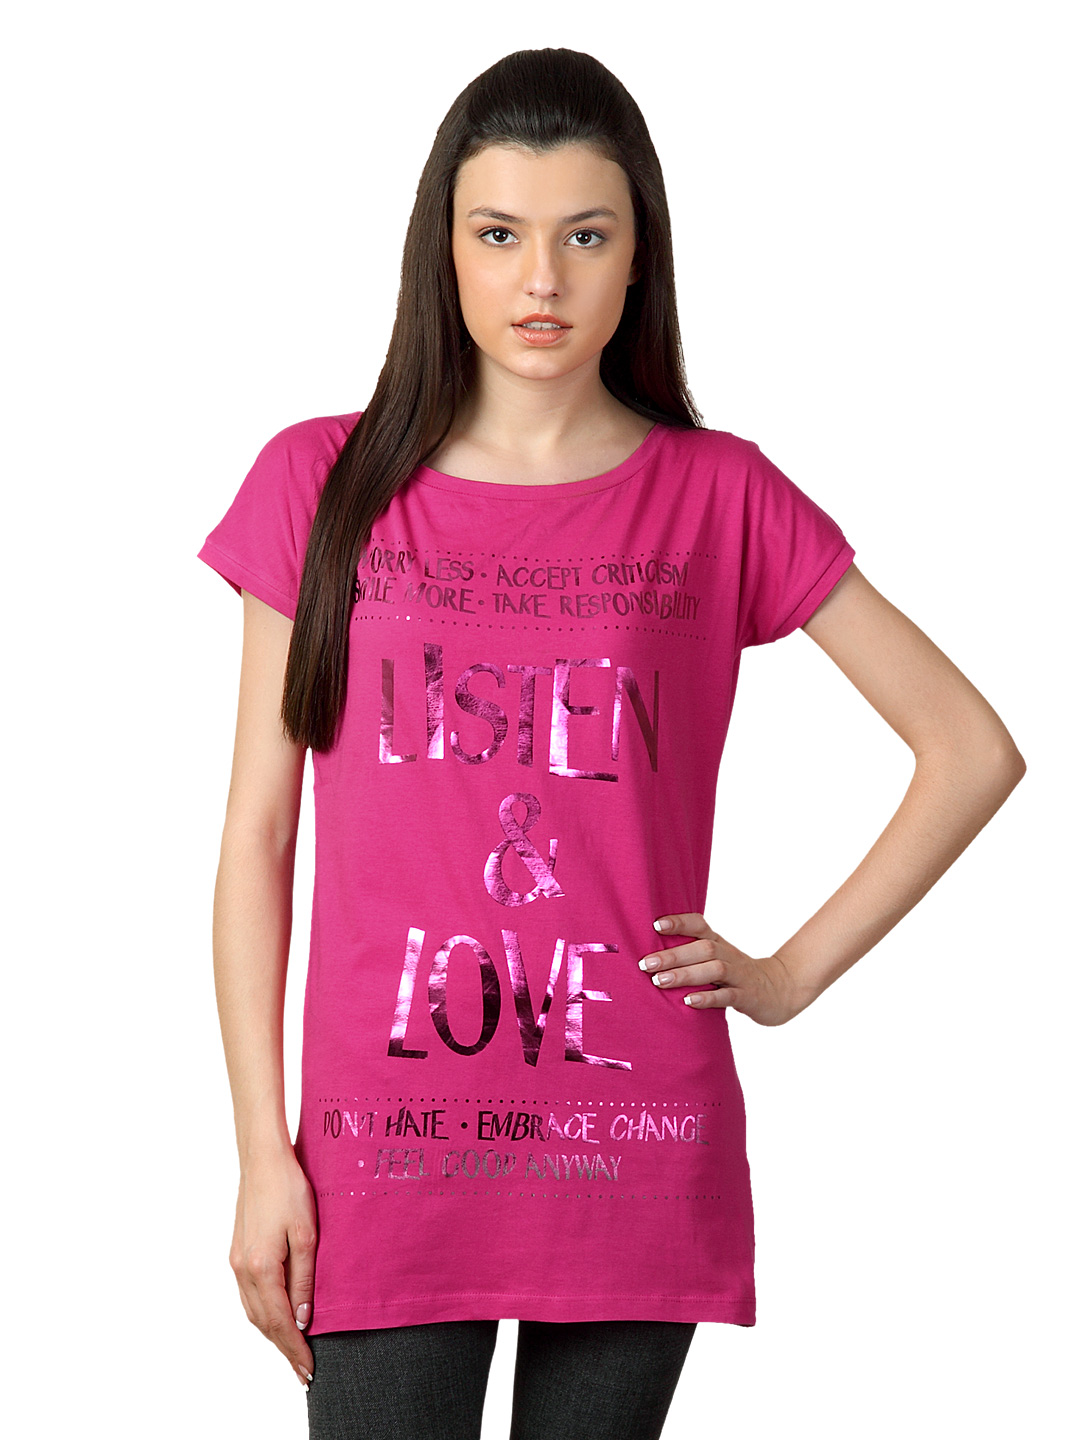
Flying Machine Women Pink T-shirt
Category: Apparel / Topwear / Tshirts
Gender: Women
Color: Pink
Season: Summer 2012
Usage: Casual